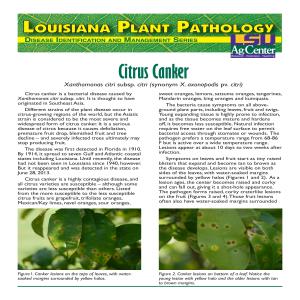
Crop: unknown
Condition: citrus_canker